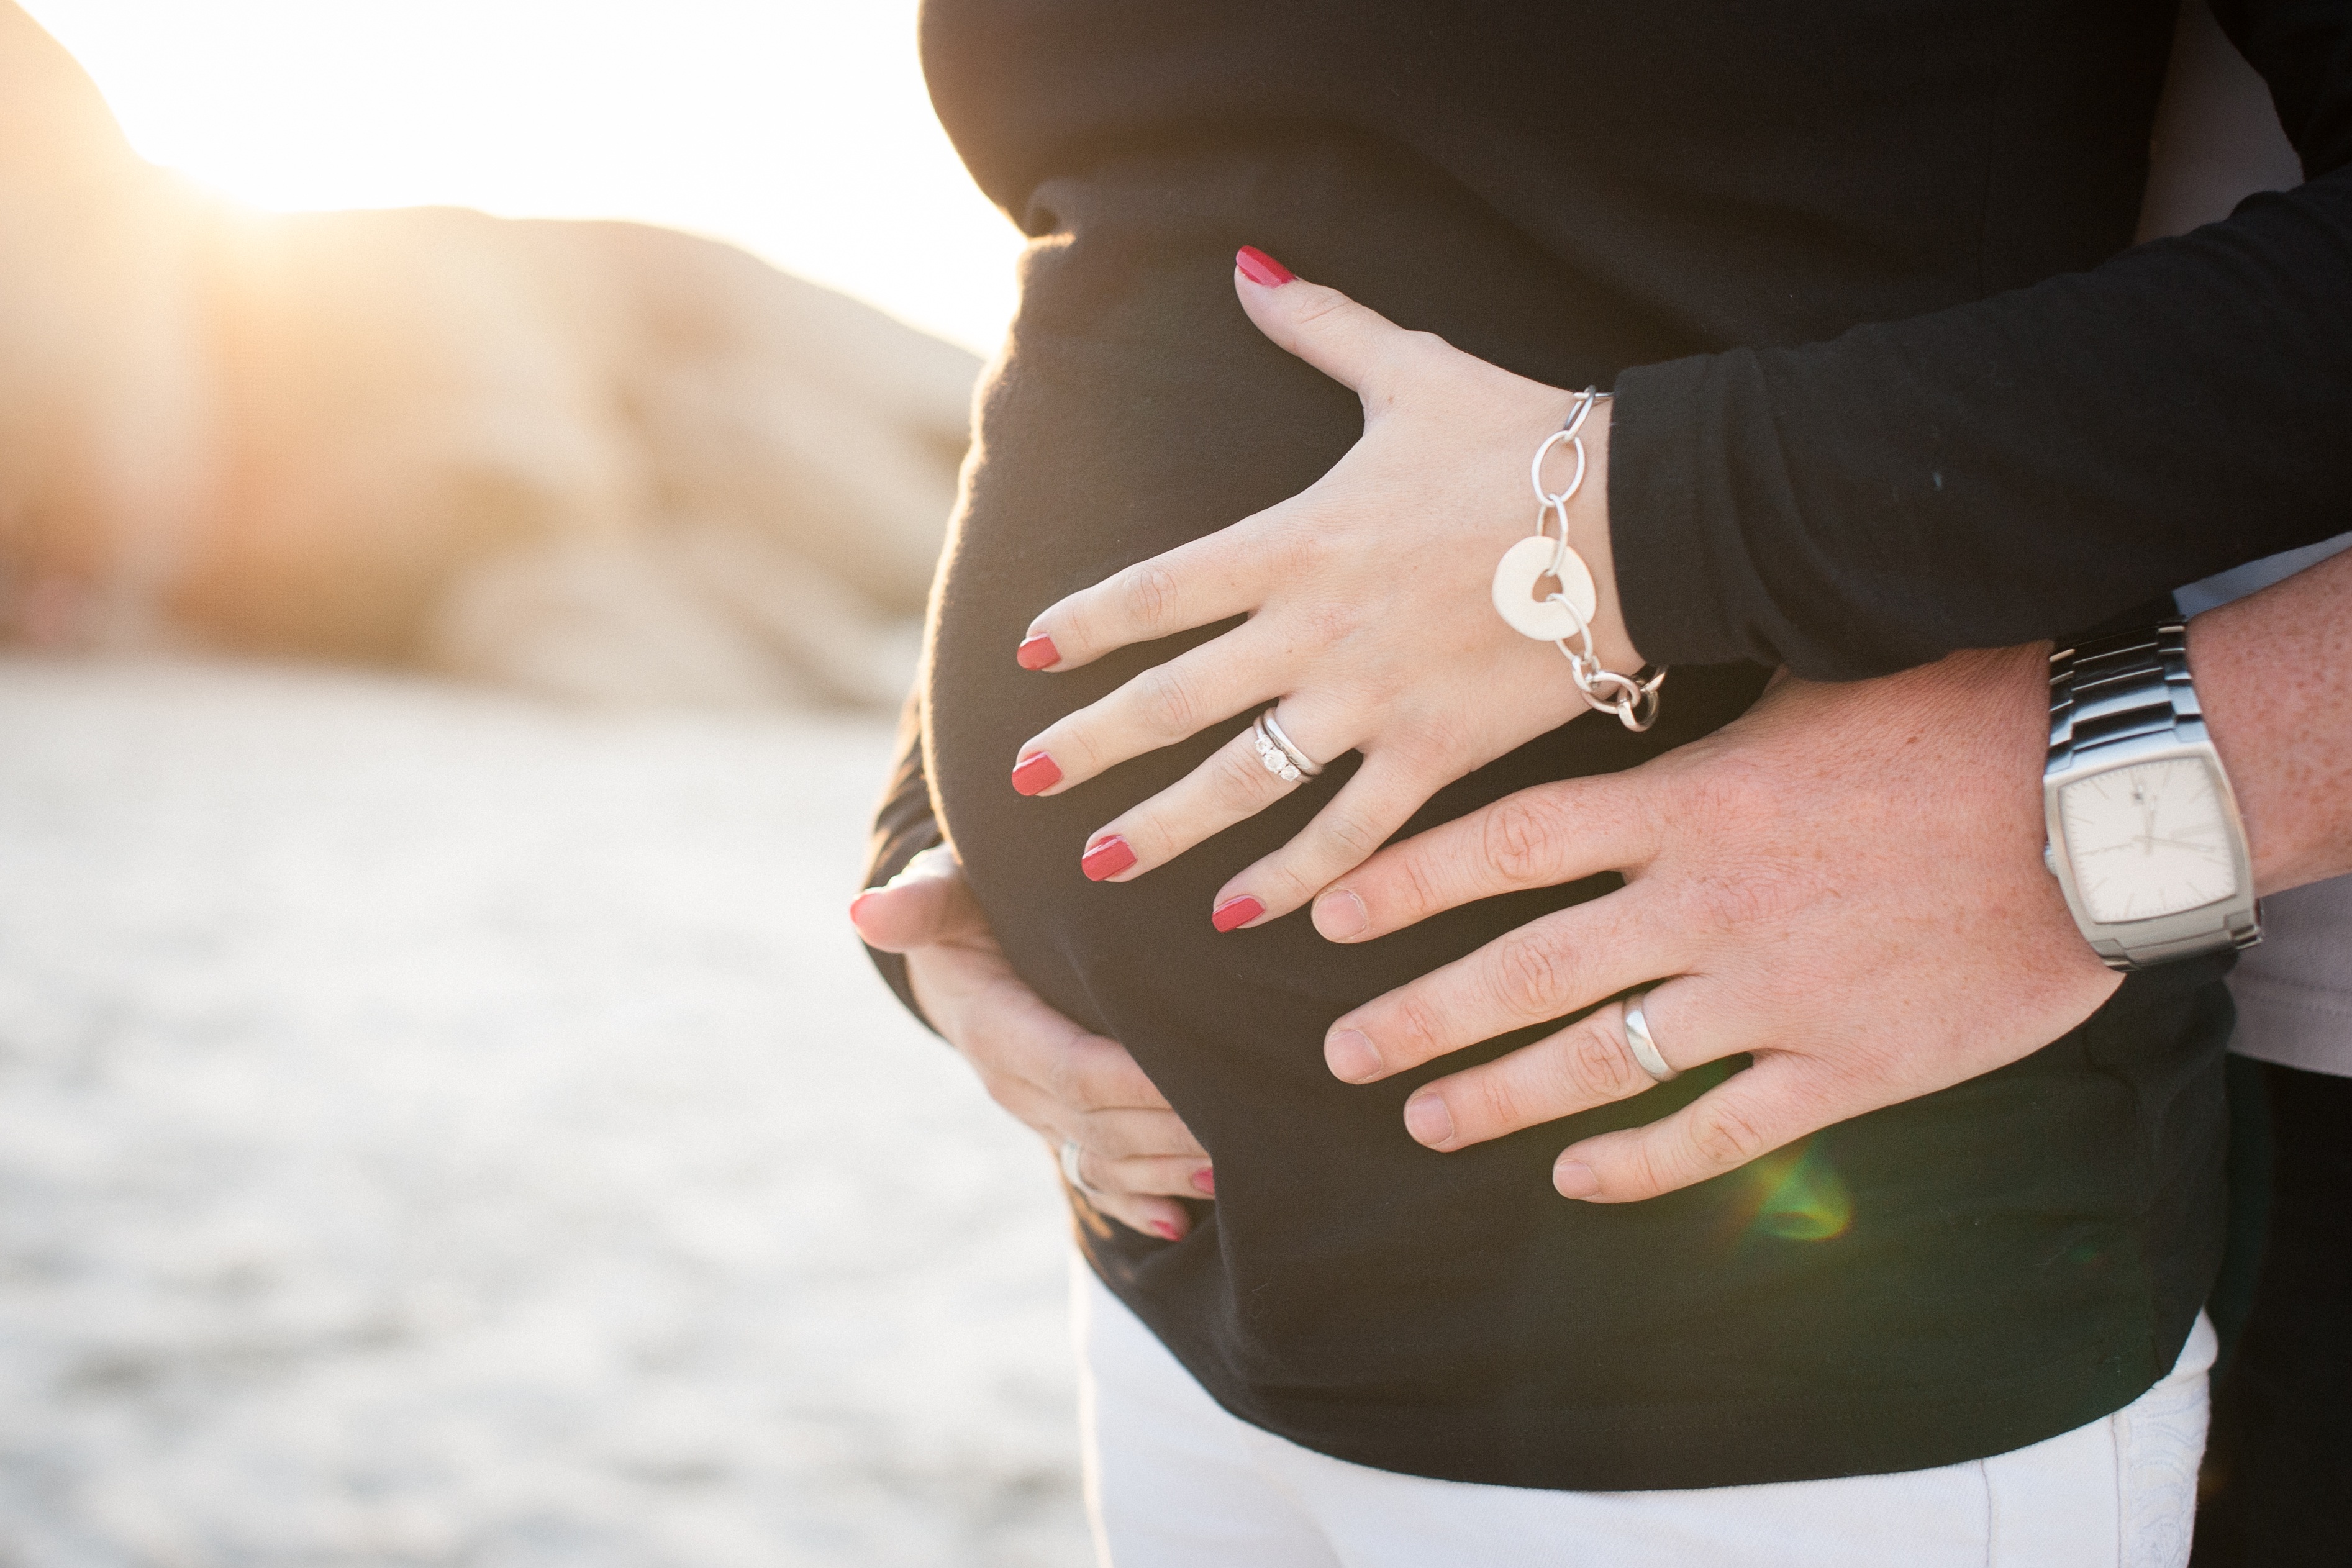
hand, beach, girl, sunset, photography, ring, finger, lifestyle, nail, holding hands, pregnancy, maternity, neck, photograph, parenting, joint, abdomen